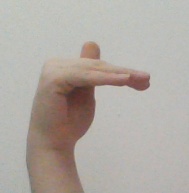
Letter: khaa